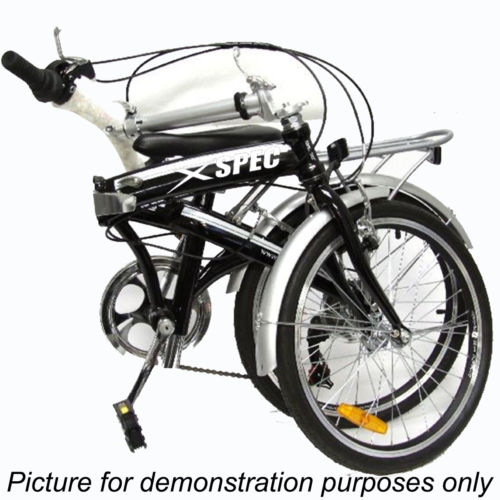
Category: bicycle